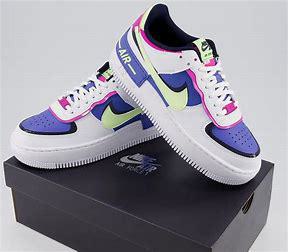
Brand: Nike
Model: Air Force 1 Shadow